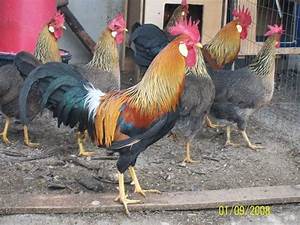
Label: gallina